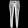
Label: Trouser